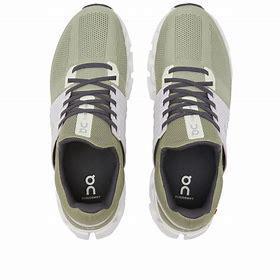
Brand: ON
Model: Cloudswift